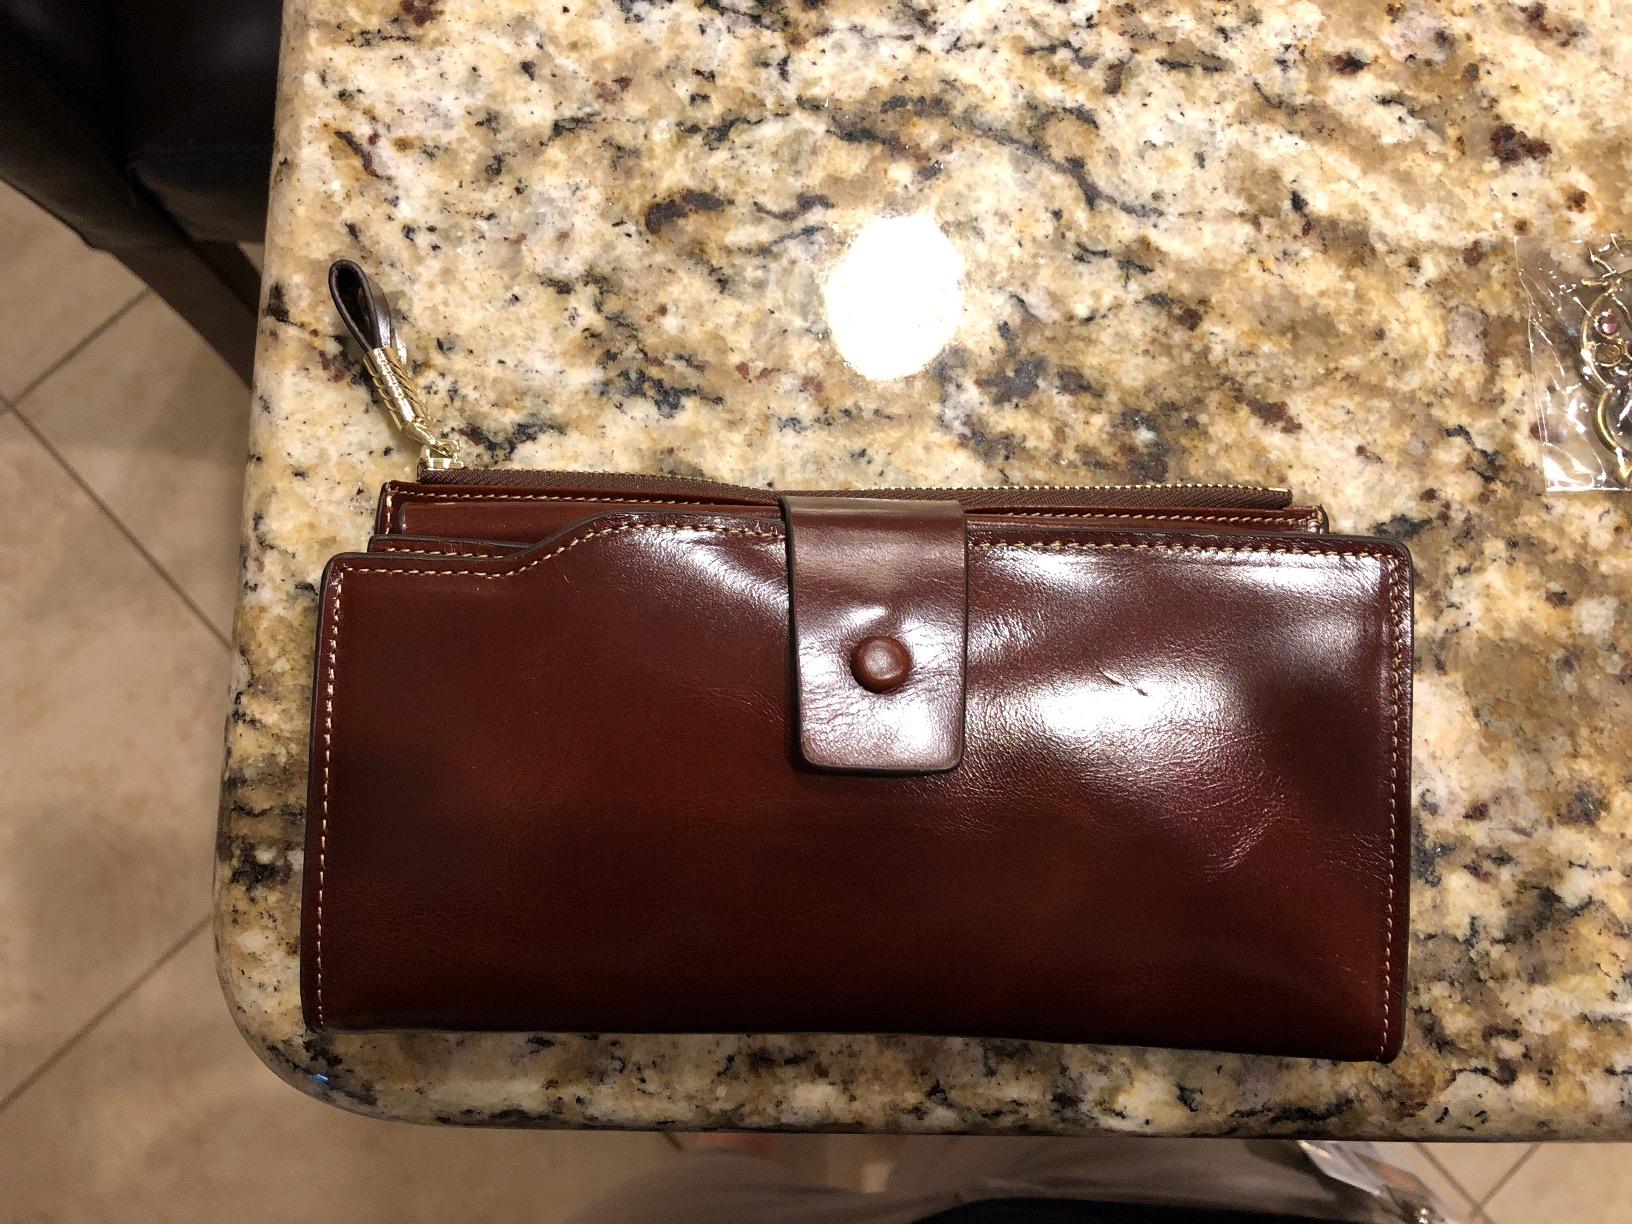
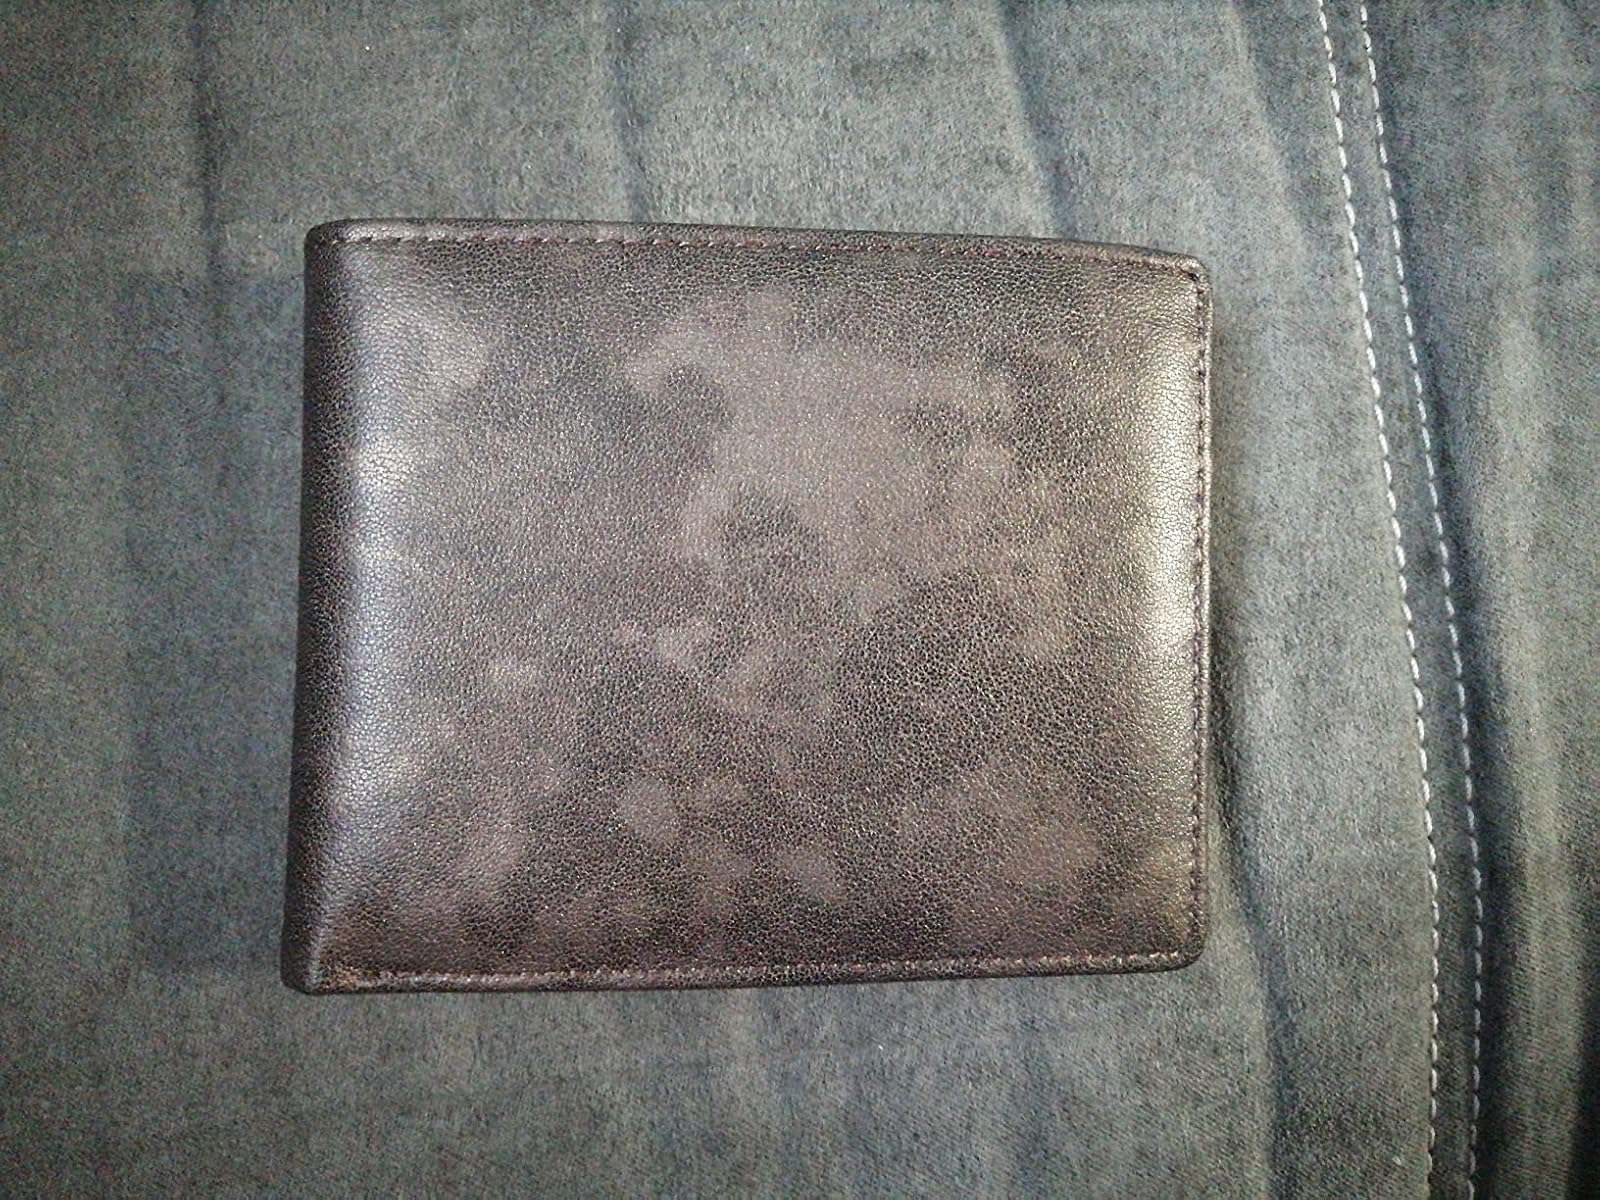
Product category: accessories_wallet
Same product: no